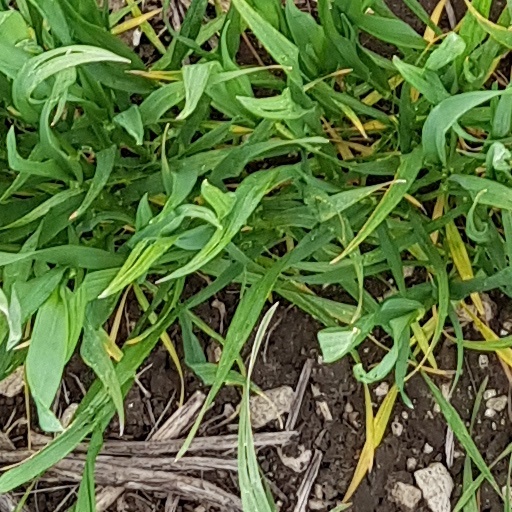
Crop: wheat